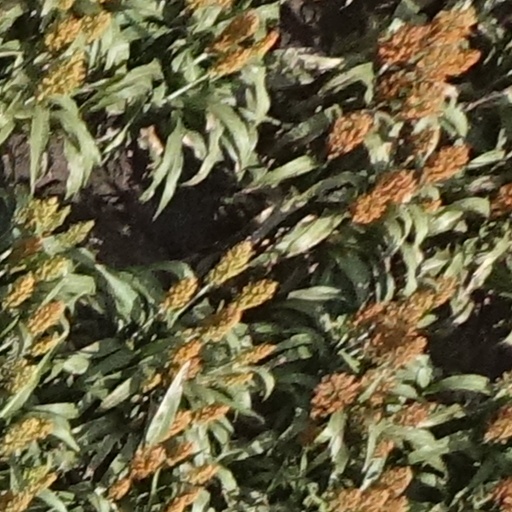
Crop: sorghum